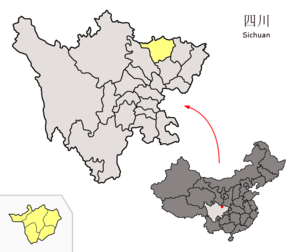
Guangyuan
Guangyuans beliggenhed i Sichuan
Guangyuan er en by på præfekturniveau i provinsen Sichuan i den vestlige del af Kina. Præfekturet har et areal på 16.313,78 km², og befolkningen anslås i 2007 til 3.080.000 mennesker. Guangyuan ligger ved floden Jialing.